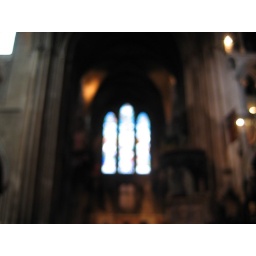
stained glass in edinburgh castle